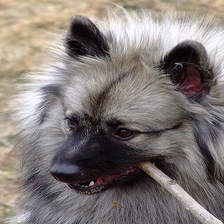
Species: dog
Breed: keeshond